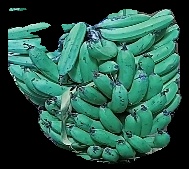
Variety: pachbale
Grade: grade3